11 Harrowhouse

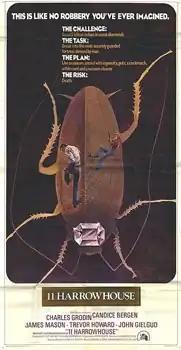
Film poster

11 Harrowhouse (also known as Fast Fortune) is a 1974 British heist comedy thriller film directed by Aram Avakian and starring Charles Grodin, Candice Bergen, James Mason, Trevor Howard, and John Gielgud. It was adapted by Grodin based on the 1972 novel of the same title by Gerald A. Browne, with the screenplay by Jeffrey Bloom.